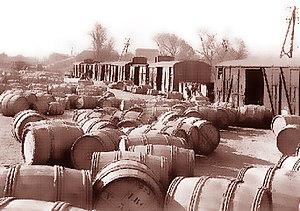
Chargement des barriques d'ocre sur les quais de la gare d'Apt au début du XXe s
L'industrie de l'ocre en pays d'Apt a été favorisée par des énormes dépôts de sables ocreux qui couvrent un secteur comprenant Gignac, Rustrel, Villars, Gargas et Roussillon. L'ocre est une roche ferrique composée d'argile pure colorée par un hydroxyde de fer : l'hématite pour l'ocre rouge, la limonite pour la brune et goethite pour la jaune. Du pouvoir colorant de l'ocre connu dès la protohistoire, il y eut ensuite passage à l'exploitation du fer pour arriver à la fin du XVIIIᵉ siècle à l'extraction industrielle des colorants ocreux.